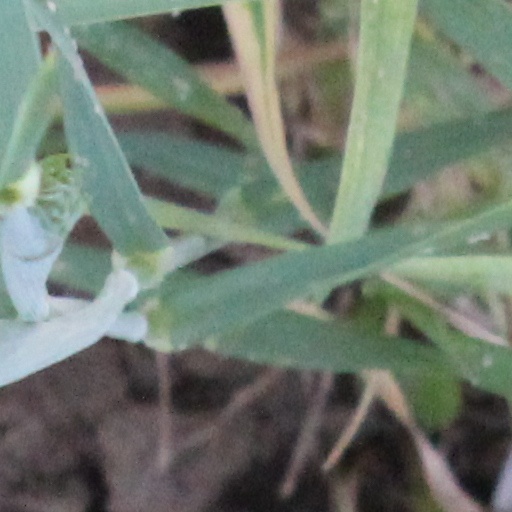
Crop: wheat